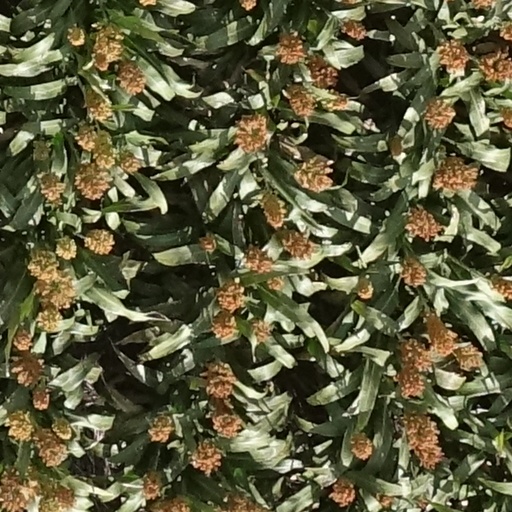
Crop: sorghum